Platinum Jubilee of Elizabeth II

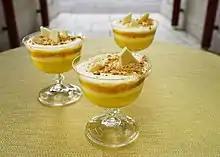
Platinum Puddings displayed at a British Library event in May 2022

In the evening of 1 June, the official jubilee photograph of the Queen was released. The portrait, by Ranald Mackechnie, was taken in the Victoria Vestibule at Windsor Castle on 25 May. The photo shows the Queen in a blue dress, with the statue of Charles II seen behind a window in the background.